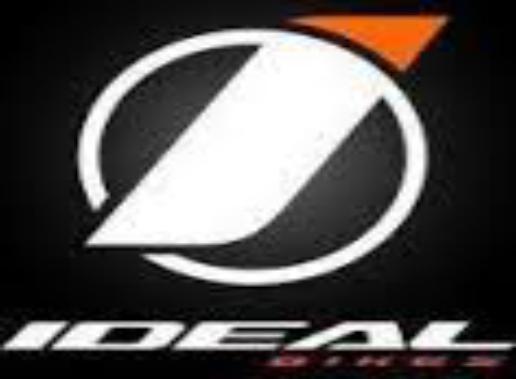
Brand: Ideal Bikes
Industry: Transportation